Stribog Mountains

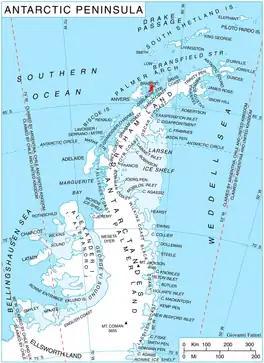
Location of Brabant Island in the Antarctic Peninsula region.

Stribog Mountains (‘Planina Stribog’ \pla-ni-'na 'stri-bog\) is the principal mountain system of Brabant Island in the Palmer Archipelago, Antarctica rising to 2498 m (Mount Parry). The feature is 40 km long in north-south direction and 15 km wide, connected to Stavertsi Ridge on the northeast by Viamata Saddle, to Avroleva Heights on the east by Doriones Saddle, and to Solvay Mountains on the south by Aluzore Gap. It is heavily glaciated, with steeper and partly ice-free west slopes.